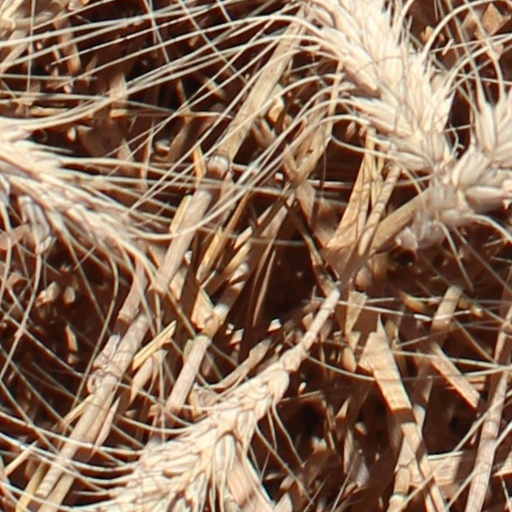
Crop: wheat